Industrial Revolution in Scotland

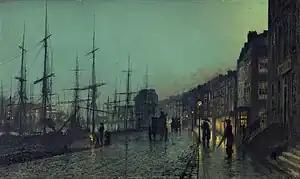
"Shipping on the Clyde", by John Atkinson Grimshaw, 1881

In Scotland, the Industrial Revolution was the transition to new manufacturing processes and economic expansion between the mid-eighteenth century and the late nineteenth century. By the start of the eighteenth century, a political union between Scotland and England became politically and economically attractive, promising to open up the much larger markets of England, as well as those of the growing British Empire, resulting in the Treaty of Union of 1707. There was a conscious attempt among the gentry and nobility to improve agriculture in Scotland. New crops were introduced and enclosures began to displace the run rig system and free pasture. The economic benefits of union were very slow to appear, some progress was visible, such as the sales of linen and cattle to England, the cash flows from military service, and the tobacco trade that was dominated by Glasgow after 1740. Merchants who profited from the American trade began investing in leather, textiles, iron, coal, sugar, rope, sailcloth, glass-works, breweries, and soap-works, setting the foundations for the city's emergence as a leading industrial center after 1815.